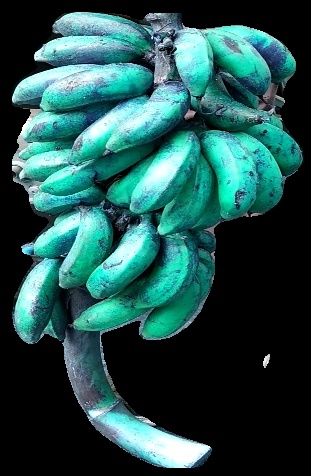
Variety: rasbale
Grade: grade3